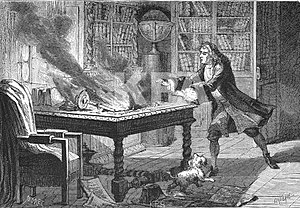
Isaac Newton / Studier og voksenliv
En kunstners gravering fra 1874, af en sandsynligvis apokryfisk historie om en af Isaacs yndlingshunde; Diamond, der vælter et stearinlys og sætter ild til Newtons papirer med udregninger, det havde taget ham 20 år at lave.
Sir Isaac Newton [Gammel stil: 25. december 1642 – 20. marts 1727] var en engelsk matematiker, fysiker og astronom, som blandt andet formulerede love om tyngdekraft, massetiltrækning og legemers bevægelse. I sit latinske værk, Philosophiae Naturalis Principia Mathematica, som regnes for et af de mest betydningsfulde videnskabelige værker nogensinde, gav han en matematisk beskrivelse af de love, som styrer himmellegemers bevægelse. Det vil sige månens bevægelse om jorden og planeternes bevægelse om solen. Hans opfattelse af universet var mekanisk, dvs. at universet adlyder matematiske universelle love. Det passede bedre med en rationel monoteisme og var især et anslag mod panteistisk tænkning, der beskrev universet som en organisme med sin egen sjæl og formål - Gud og skabelsen kunne ikke adskilles, og verden var fuld af tegn, som kun de lærde kunne tolke.